St Bartholomew's Church, Lower Basildon

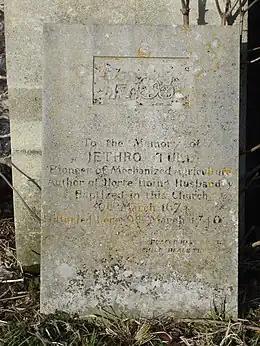
Jethro Tull's gravestone

St Bartholomew's Church is the redundant Church of England parish church of Lower Basildon in the county of Berkshire, England. Built in the late 13th century, the structue was substantiall renovated in 1875–1876.